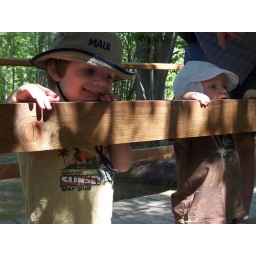
Tobaih and Ruah check out the water under the bridge